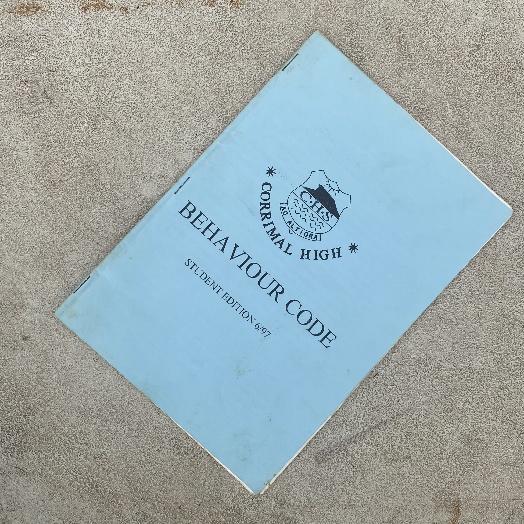
Label: Paper